World Youth Day 2008

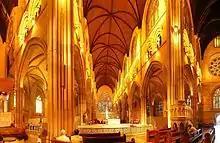
St. Mary's Cathedral, Sydney, Australia, the Pope's residence during World Youth Day 2008.

The use of the Randwick Racecourse for the event was criticised and legally challenged by the racing industry in Sydney. Industry representatives argued that alternative sites, such as the Sydney Olympic Park at Homebush Bay, were more suitable venues. However, the NSW and federal governments and the event organisers insisted that Randwick Racecourse was the only location suitable for an event of such scale.